United Kingdom of Portugal, Brazil and the Algarves

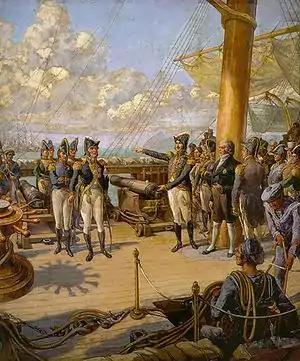
Pedro, then Prince Regent of the Kingdom of Brazil, orders officer Jorge d'Avillez to return to Portugal after his unsuccessful rebellion, February 1822

The "Cortes" (the Parliament) assembled in Lisbon in the wake of the Constitutional Revolution of 1820 to draft a Constitution for the United Kingdom was composed of mostly Portuguese delegates. This was so because the Revolution was Portuguese in origin, so that the members of the Cortes were elected in Portugal, and only later a Brazilian delegation was elected and the Brazilian delegates crossed the Atlantic to join the ongoing deliberations. Also, Brazilian representatives were often mistreated and persecuted in the streets by Portuguese citizens who resented the end of colonial rule. On top of that, Brazilians were under-represented in the Cortes.